Domus Aurea

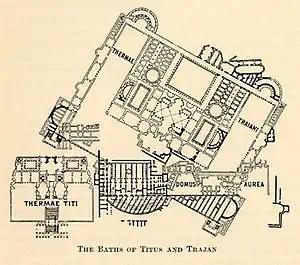
Overlay of Trajan's baths on the Oppian Hill

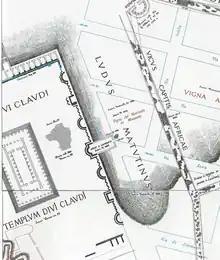
Nero's Nymphaeum on the east side of the Temple of Claudius, plan by Lanciani

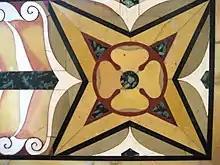
Opus sectile from the Domus Aurea

When the edifice was finished in this style and he dedicated it, he deigned to say nothing more in the way of approval than that he had at last begun to live like a human being.